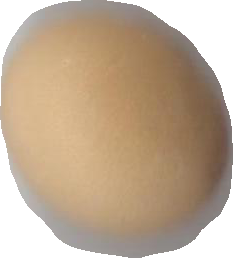
Variety: Dega